Musée-Placard d'Erik Satie

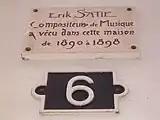
6 Rue Cortot plaque, replicating Satie's calligraphic handwriting.

Due to lack of subsidies, Volta was forced to close the Musée-Placard d'Erik Satie in 2008. She died in 2020 at age 93, having devoted nearly 50 years to researching and writing about Satie's life and works. A commemorative plaque to the composer hangs above the entrance of 6 Rue Cortot.